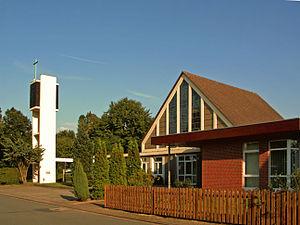
Meine est une municipalité allemande du land de Basse-Saxe et l'arrondissement de Gifhorn. En 2014, elle comptait 8 451 hab.